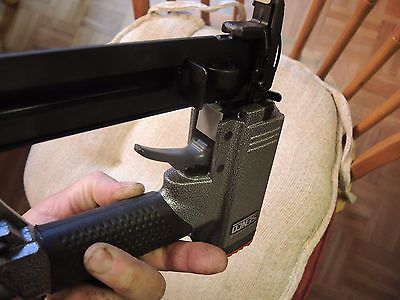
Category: stapler